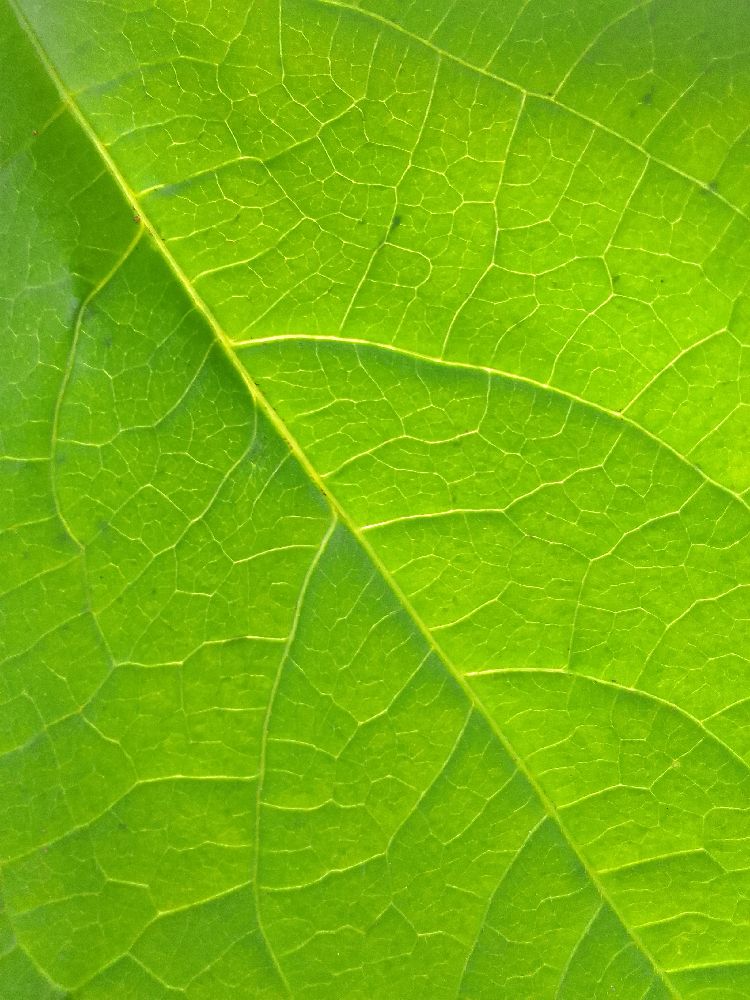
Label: healthy